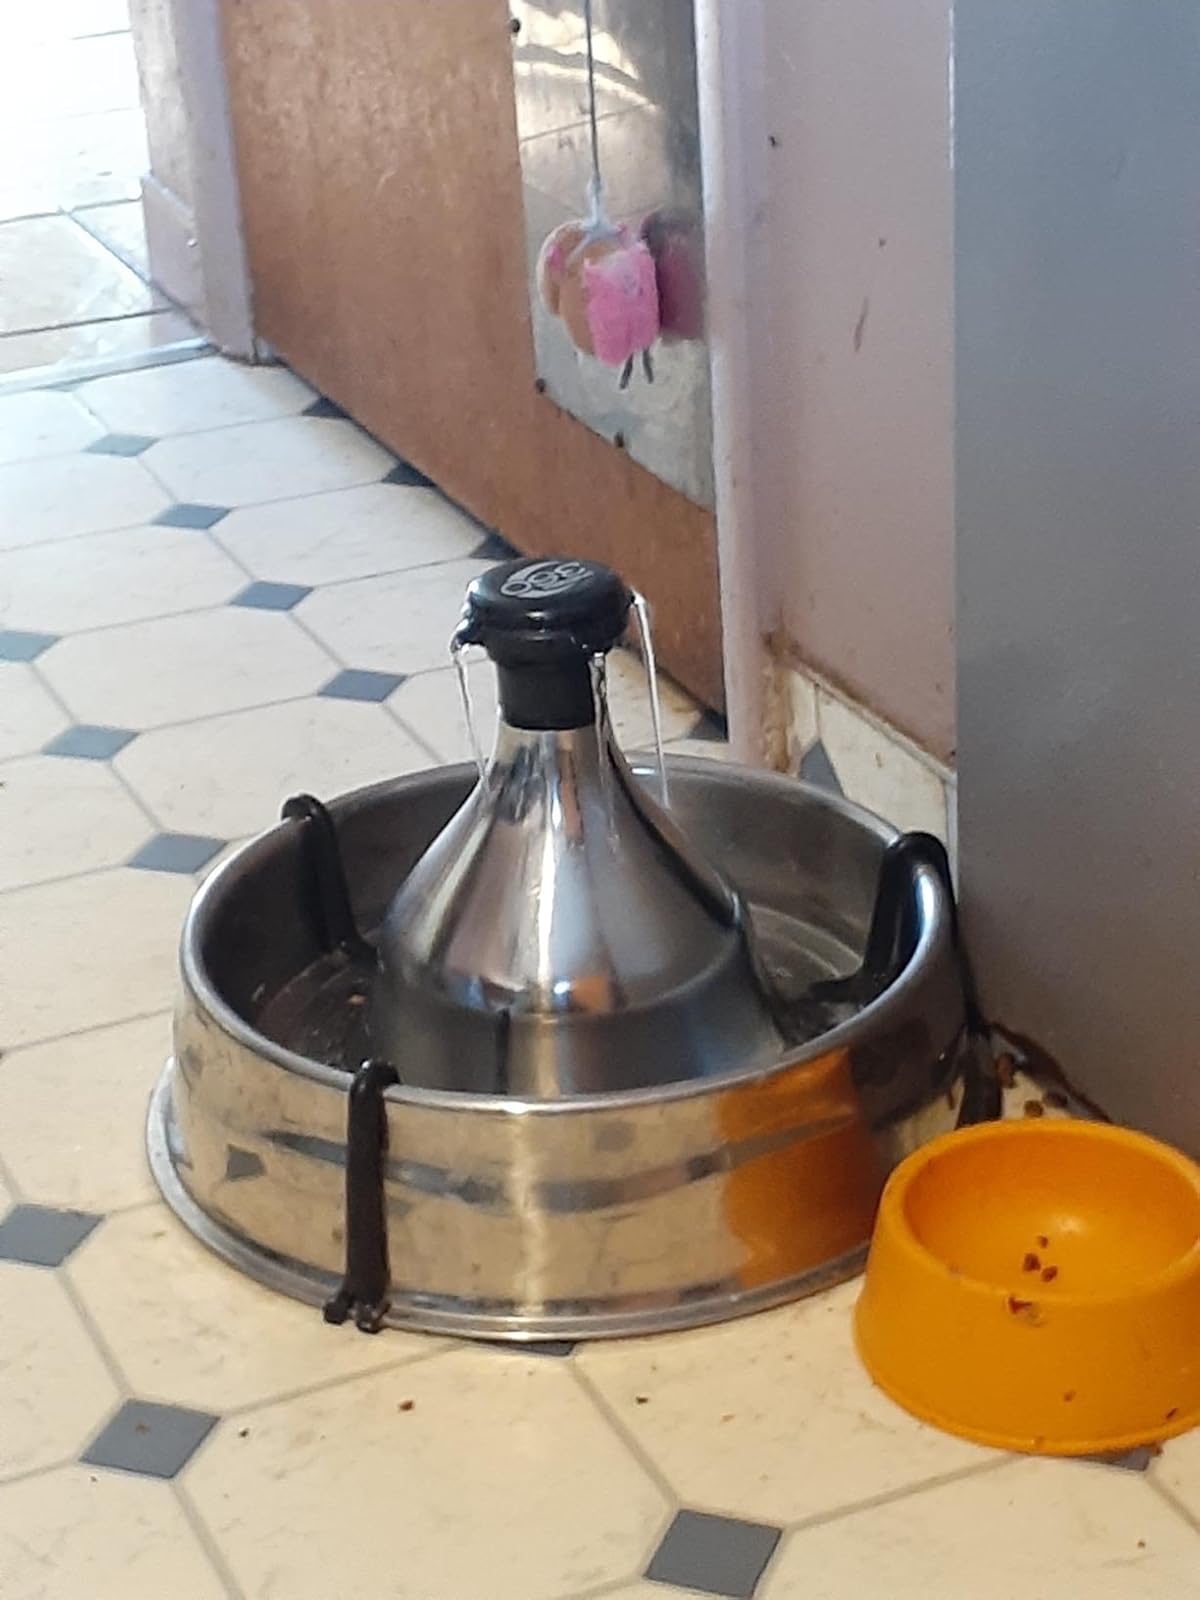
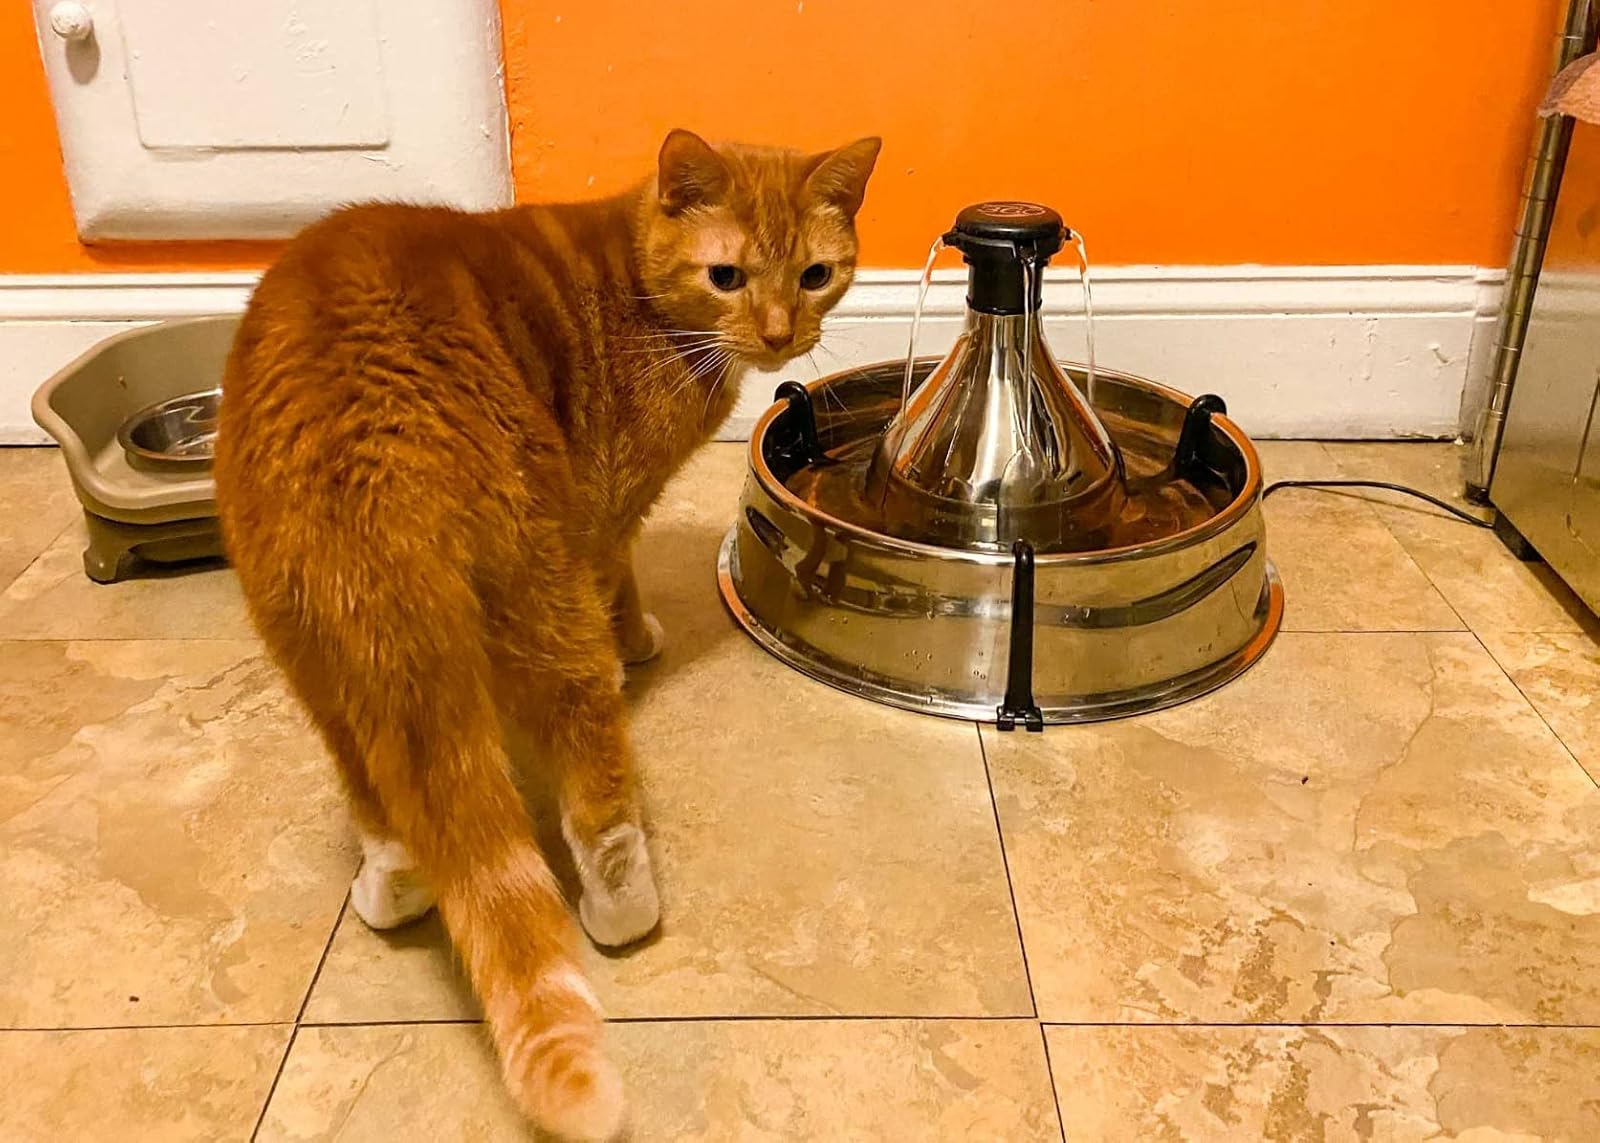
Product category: items_bowl
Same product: yes